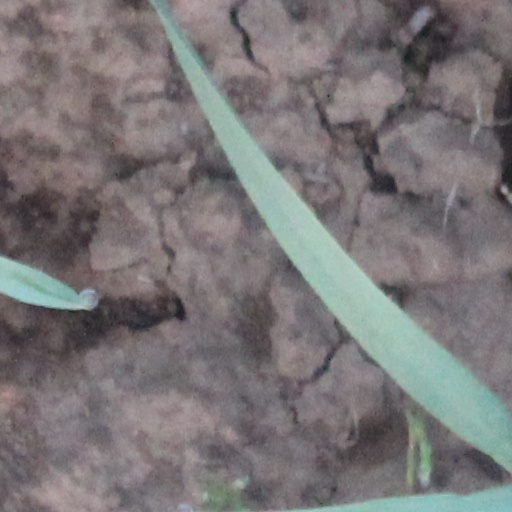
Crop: wheat